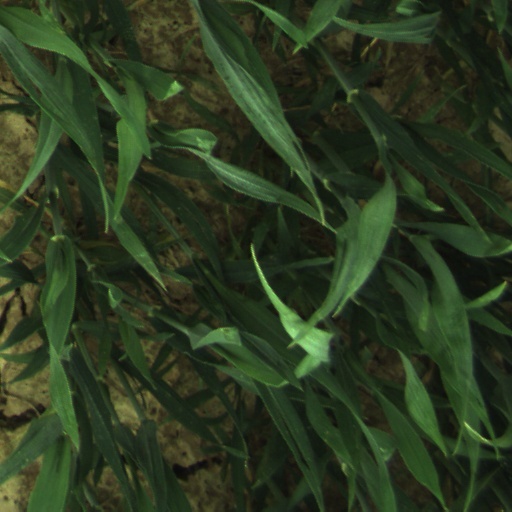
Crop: wheat